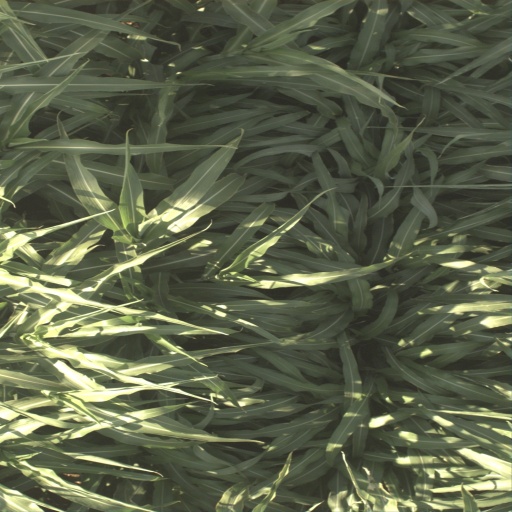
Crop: sorghum